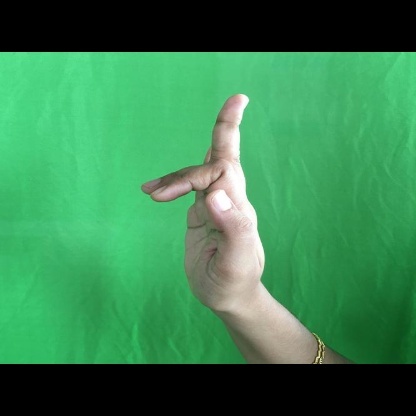
Mudra: Shukatundam